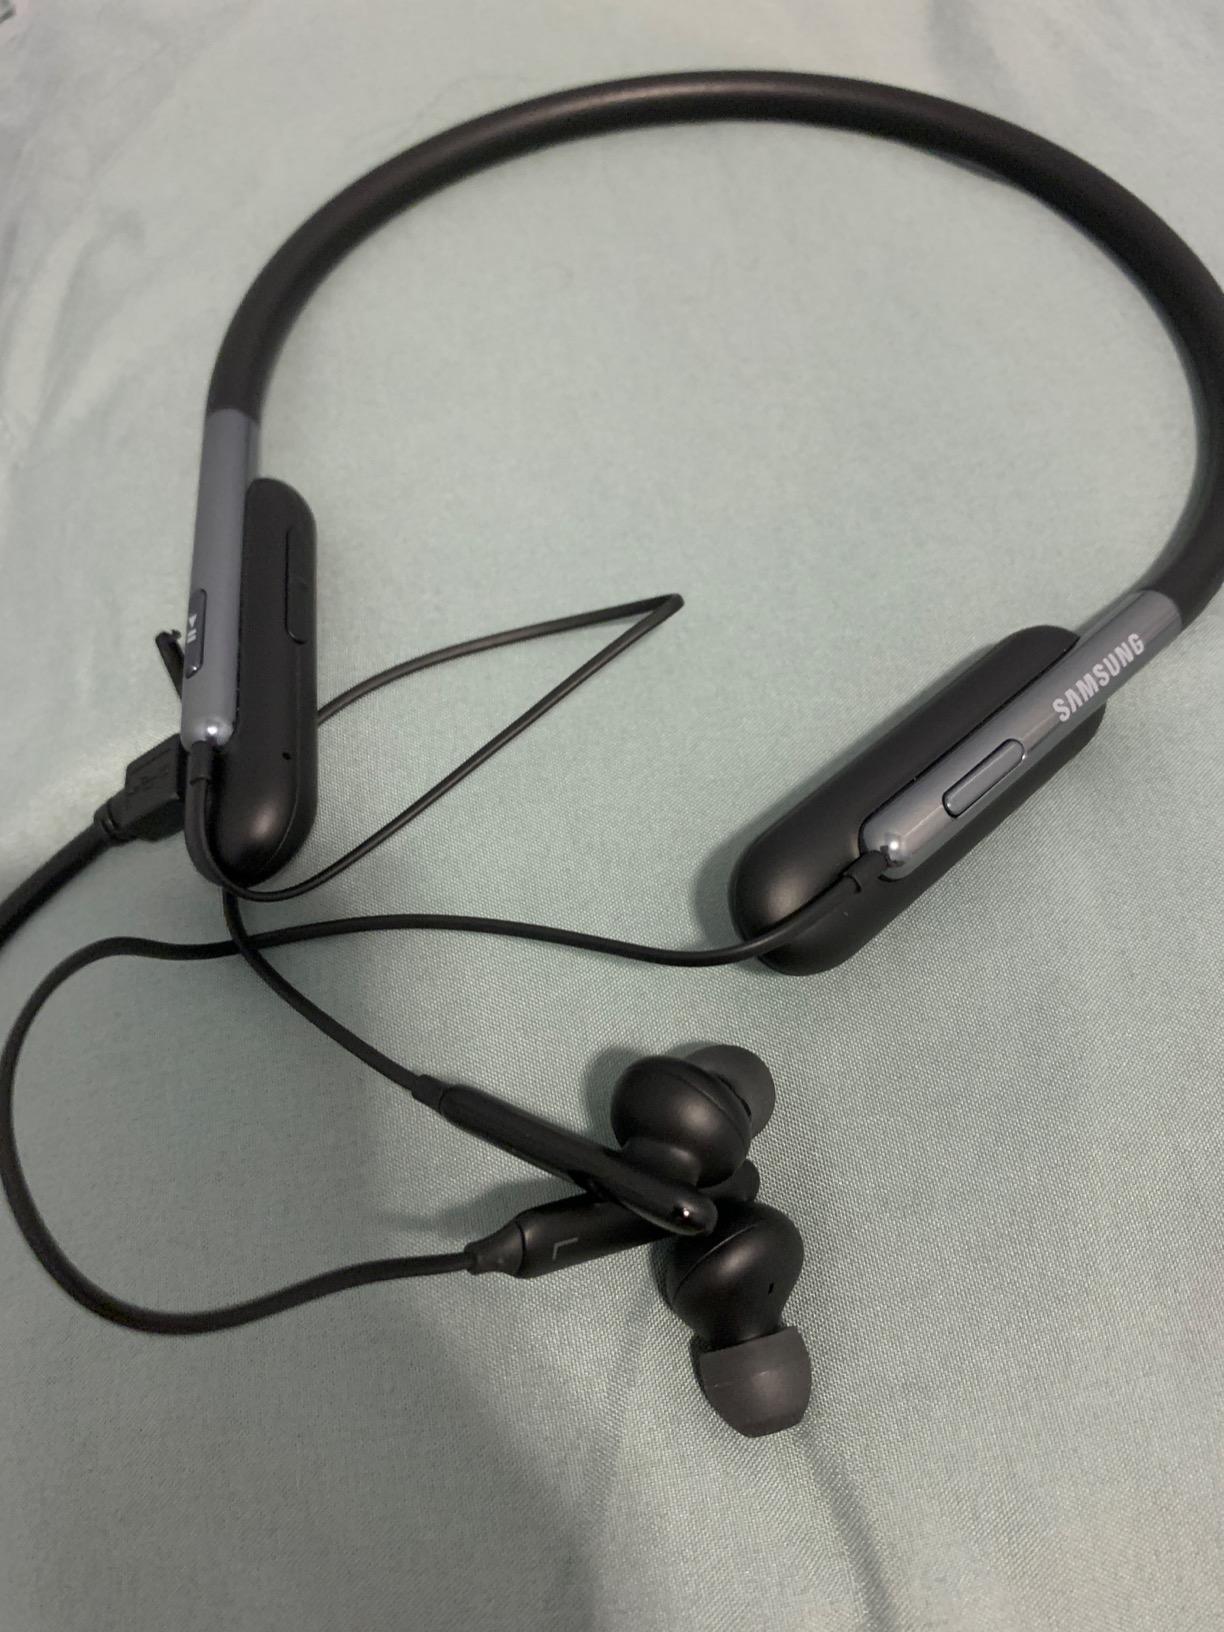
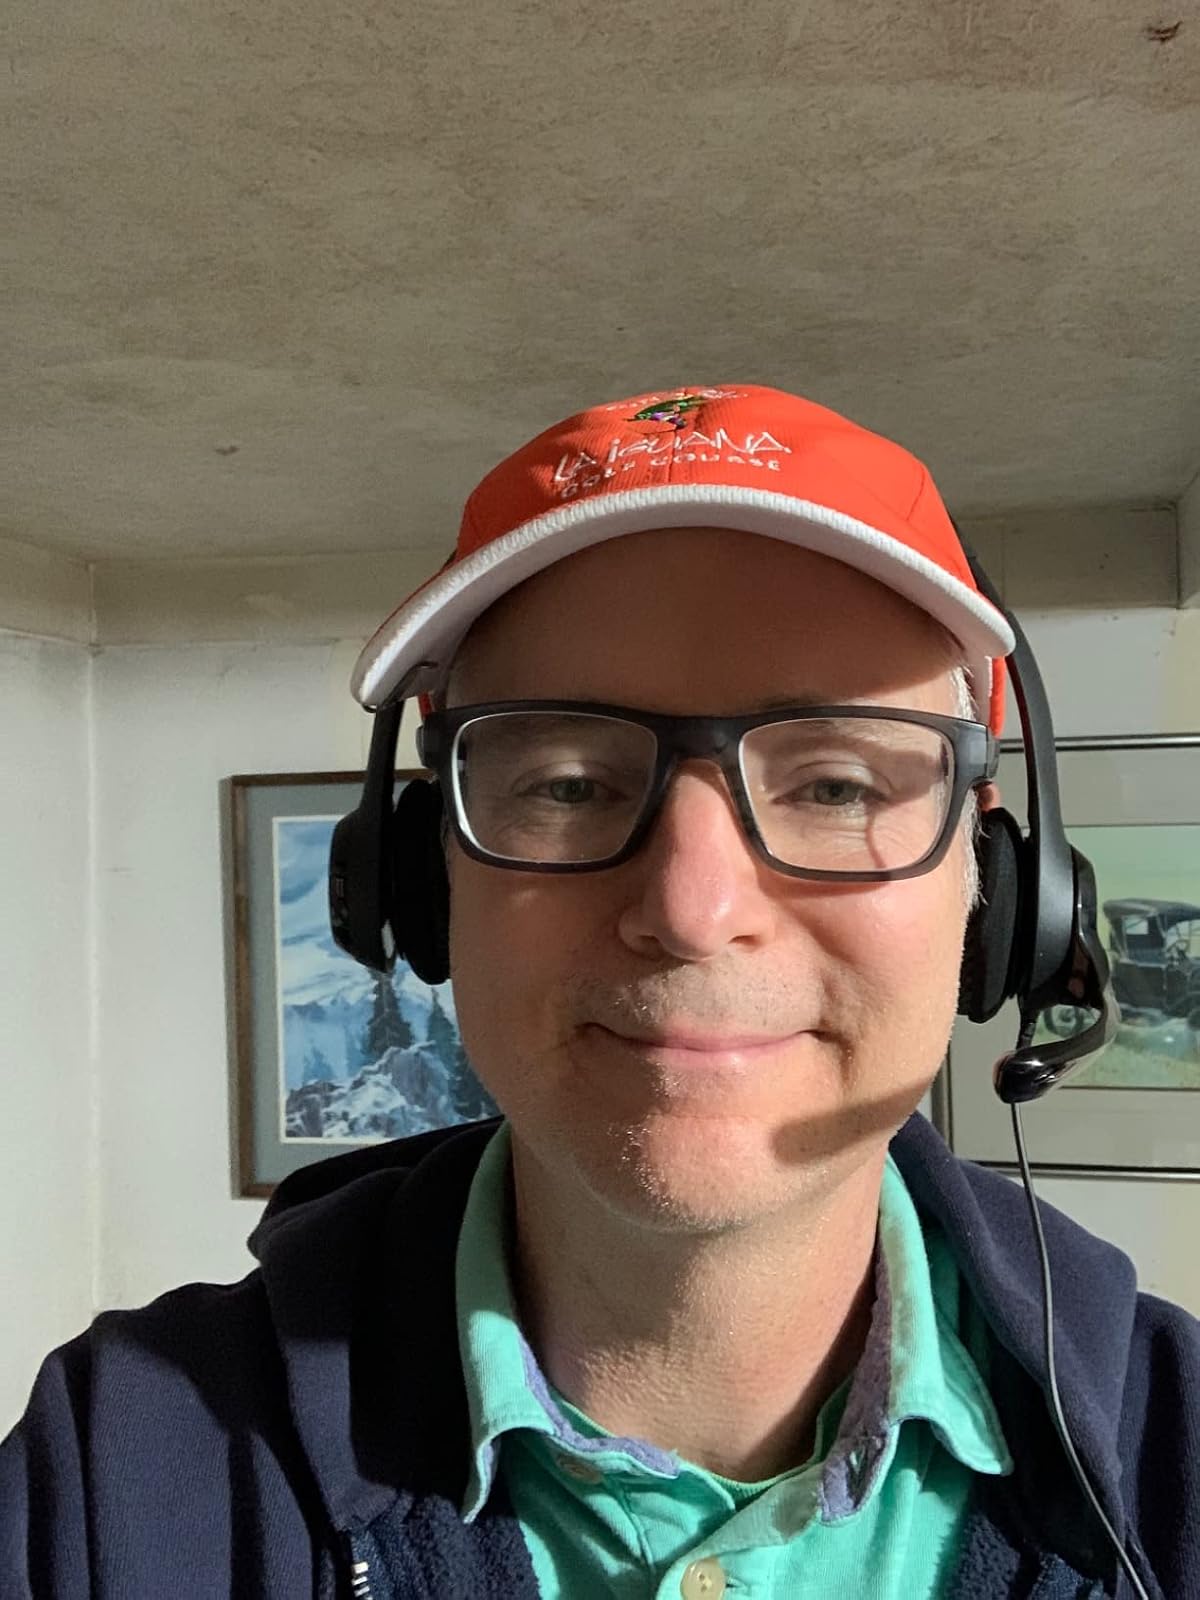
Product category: headphones
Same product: no